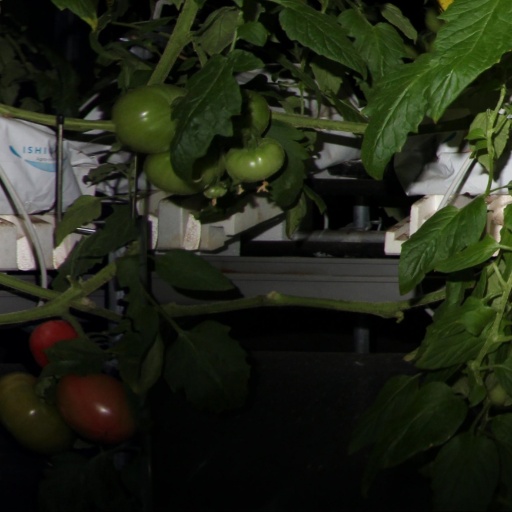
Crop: tomato